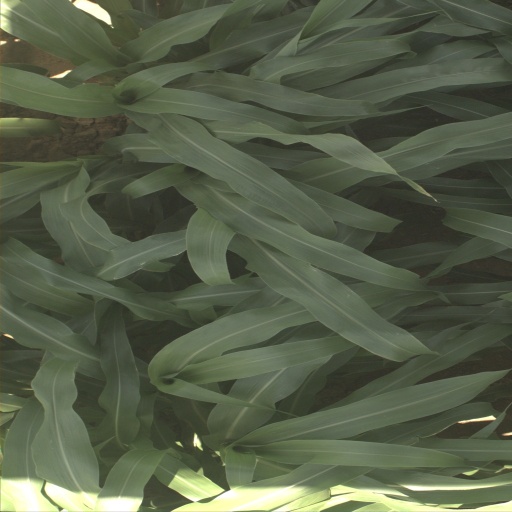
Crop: sorghum